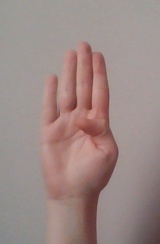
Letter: kaaf